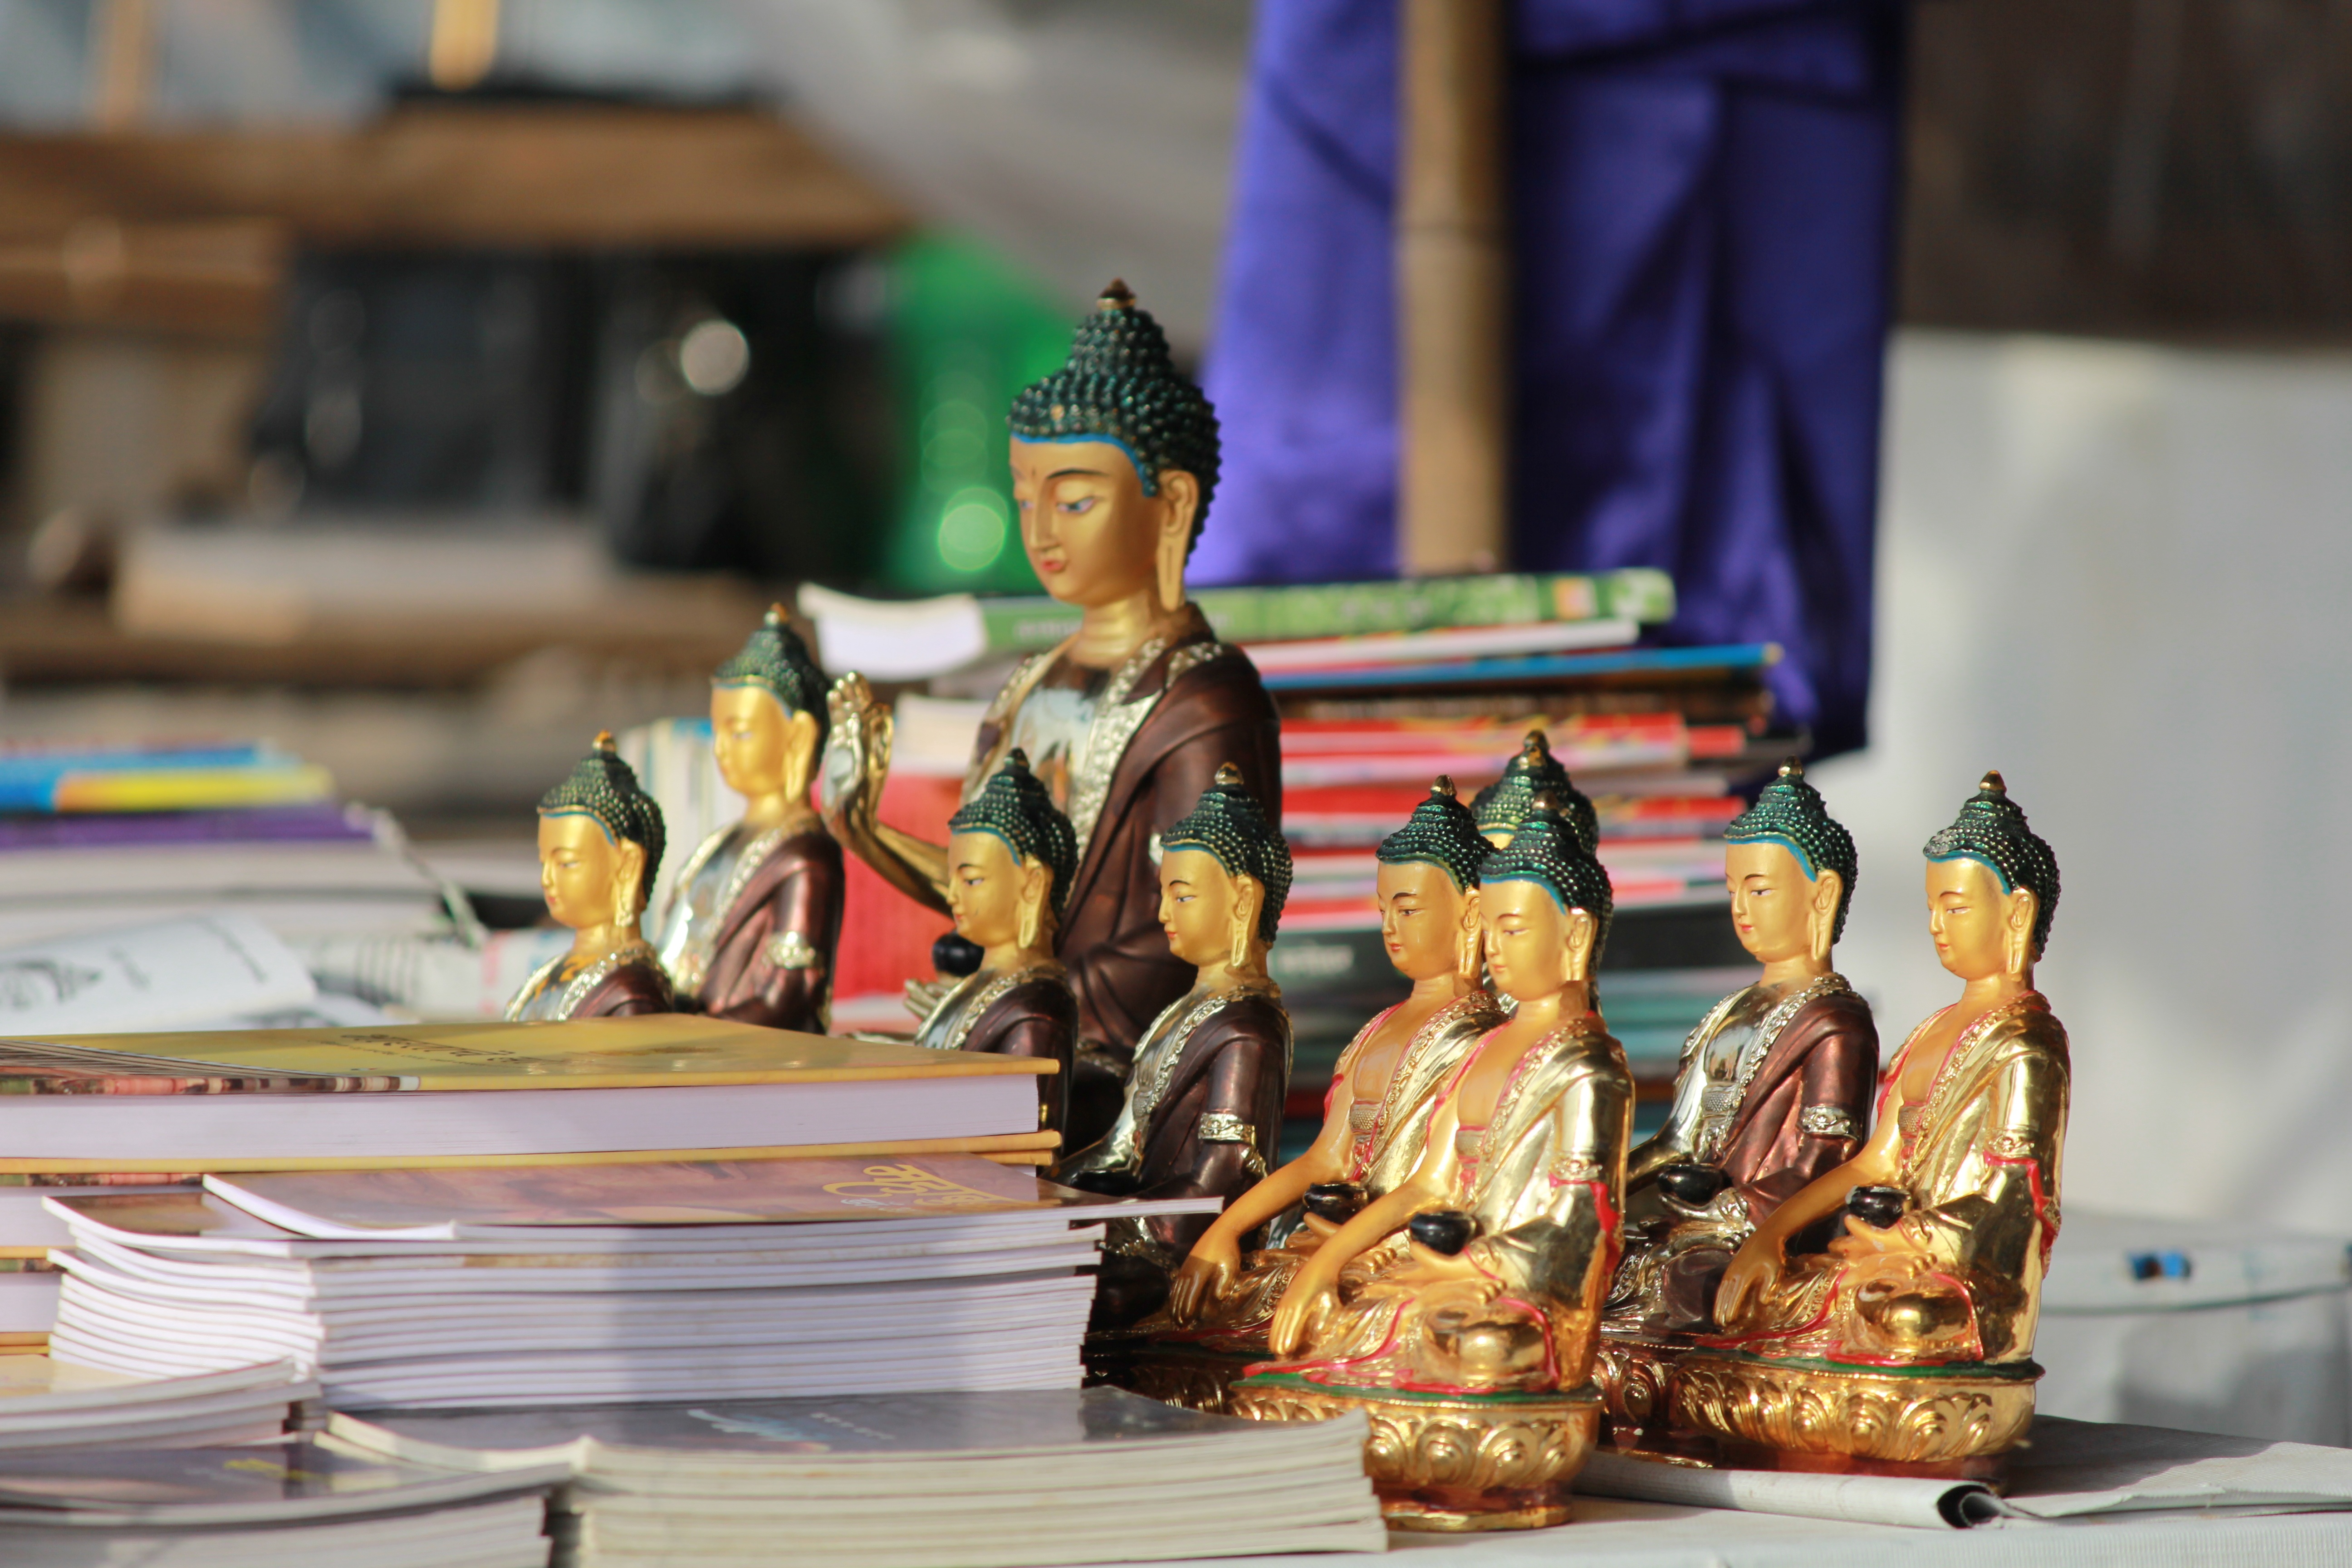
stone, travel, recreation, asian, statue, symbol, tranquil, peaceful, buddhist, buddhism, religion, toy, praying, zen, thailand, spiritual, sculpture, religious, figure, meditation, temple, faith, buddha, prayer, culture, worship, india, sacred, oriental, thai, traditional, god, east, spirituality